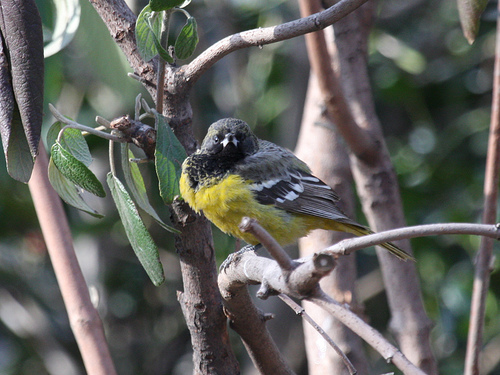
this is a puffy bird with a bright yellow chest with white streaks along the feathers.
small gray bird with bright yellow flanks and breast and white wingbars.
a short, round, yellow bird with gray feathers on its wing and head.
a bird with a small head triangular bill white wingbars and yellow breast.
this medium sized bird is grey and has a yellow breastthe bird has a yellow breast and gray/white back and wings with a tiny head.
this is a mostly black an white bird with a large yellow breast.
this broad bird has a bright yellow chest with a gray crown .
small bird, grey white and black wings with a yellow chest. the beak in this photo is undiscernable due to the direction the bird is facing.
a bird with a grey head, back and wings but a bright yellow breast and belly.
Species: Scott Oriole